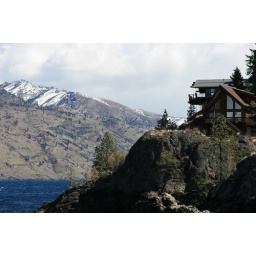
this is the house that we stayed at in lake chelan